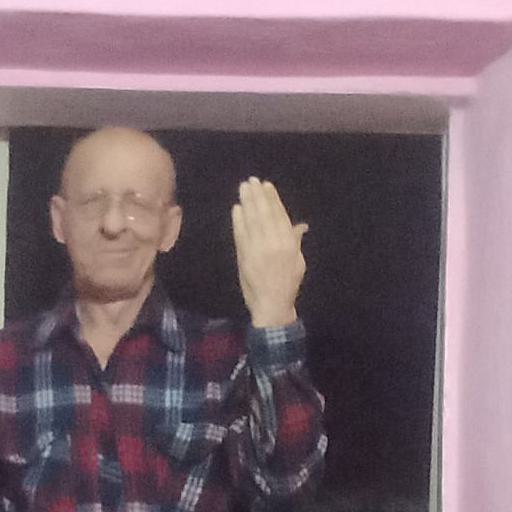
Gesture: stop_inverted